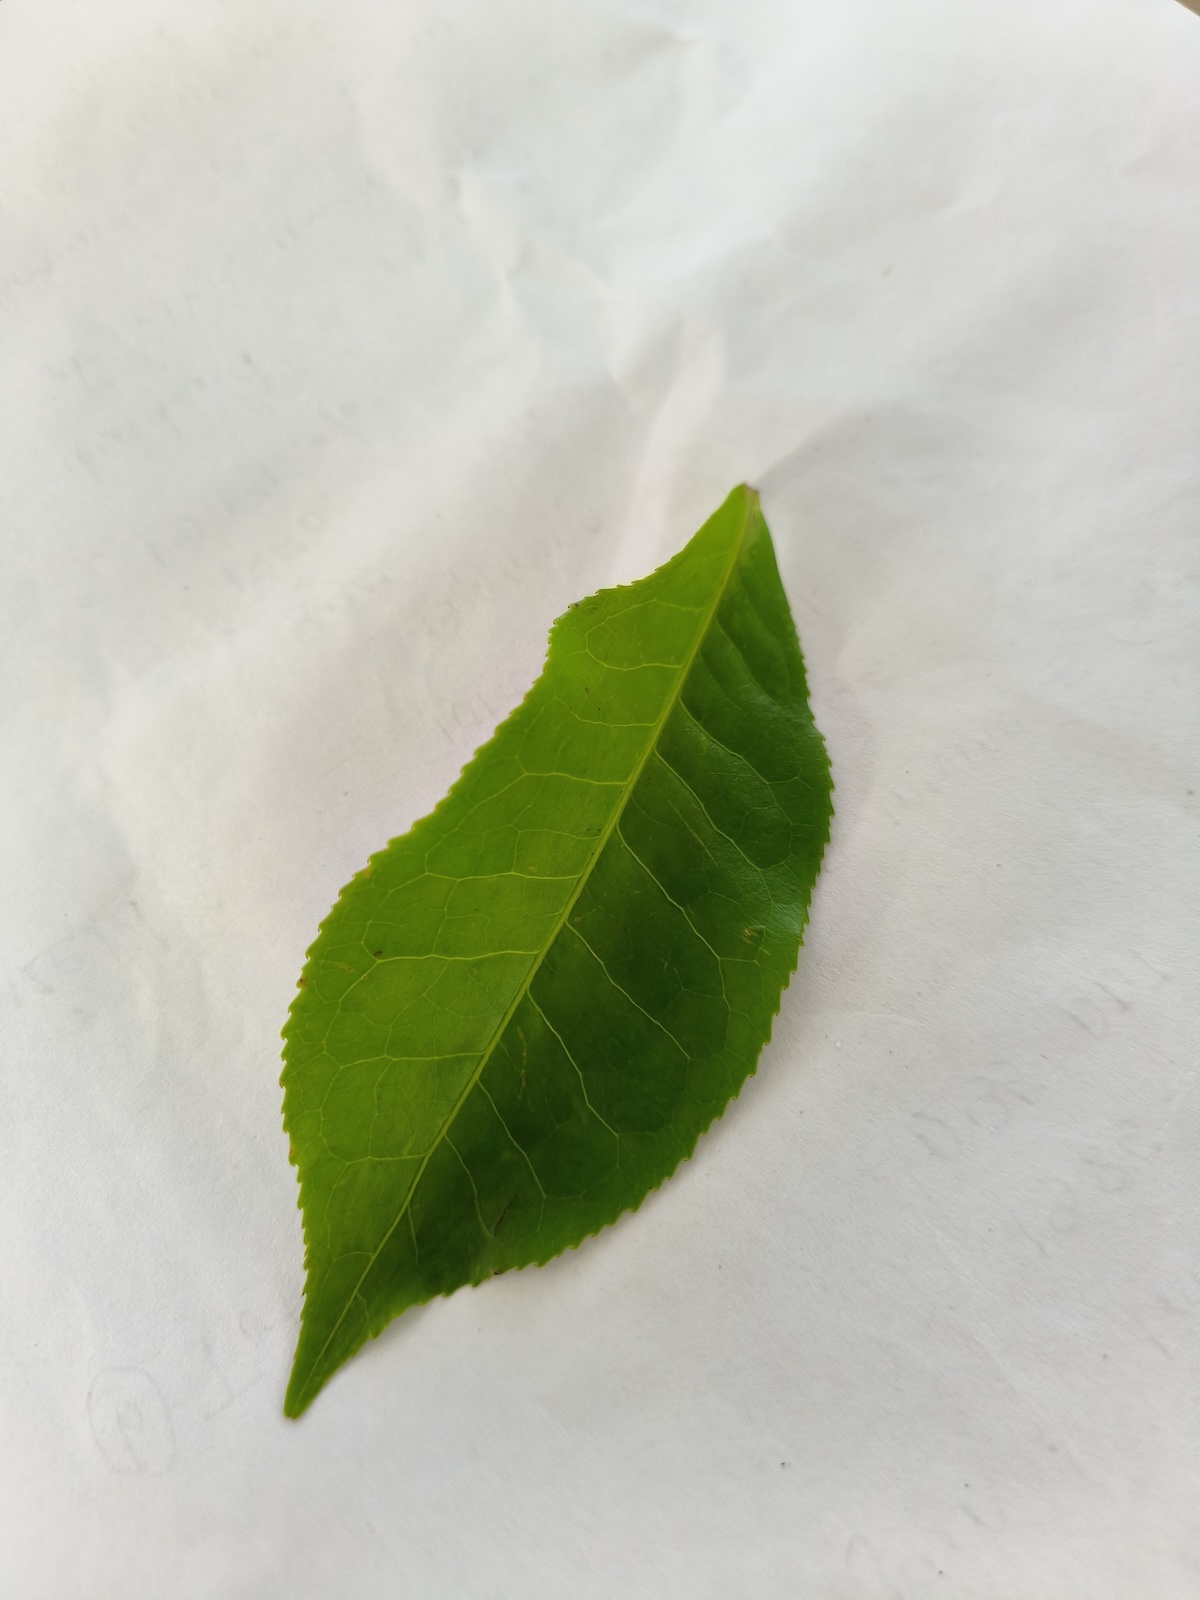
Label: Healthy leaf